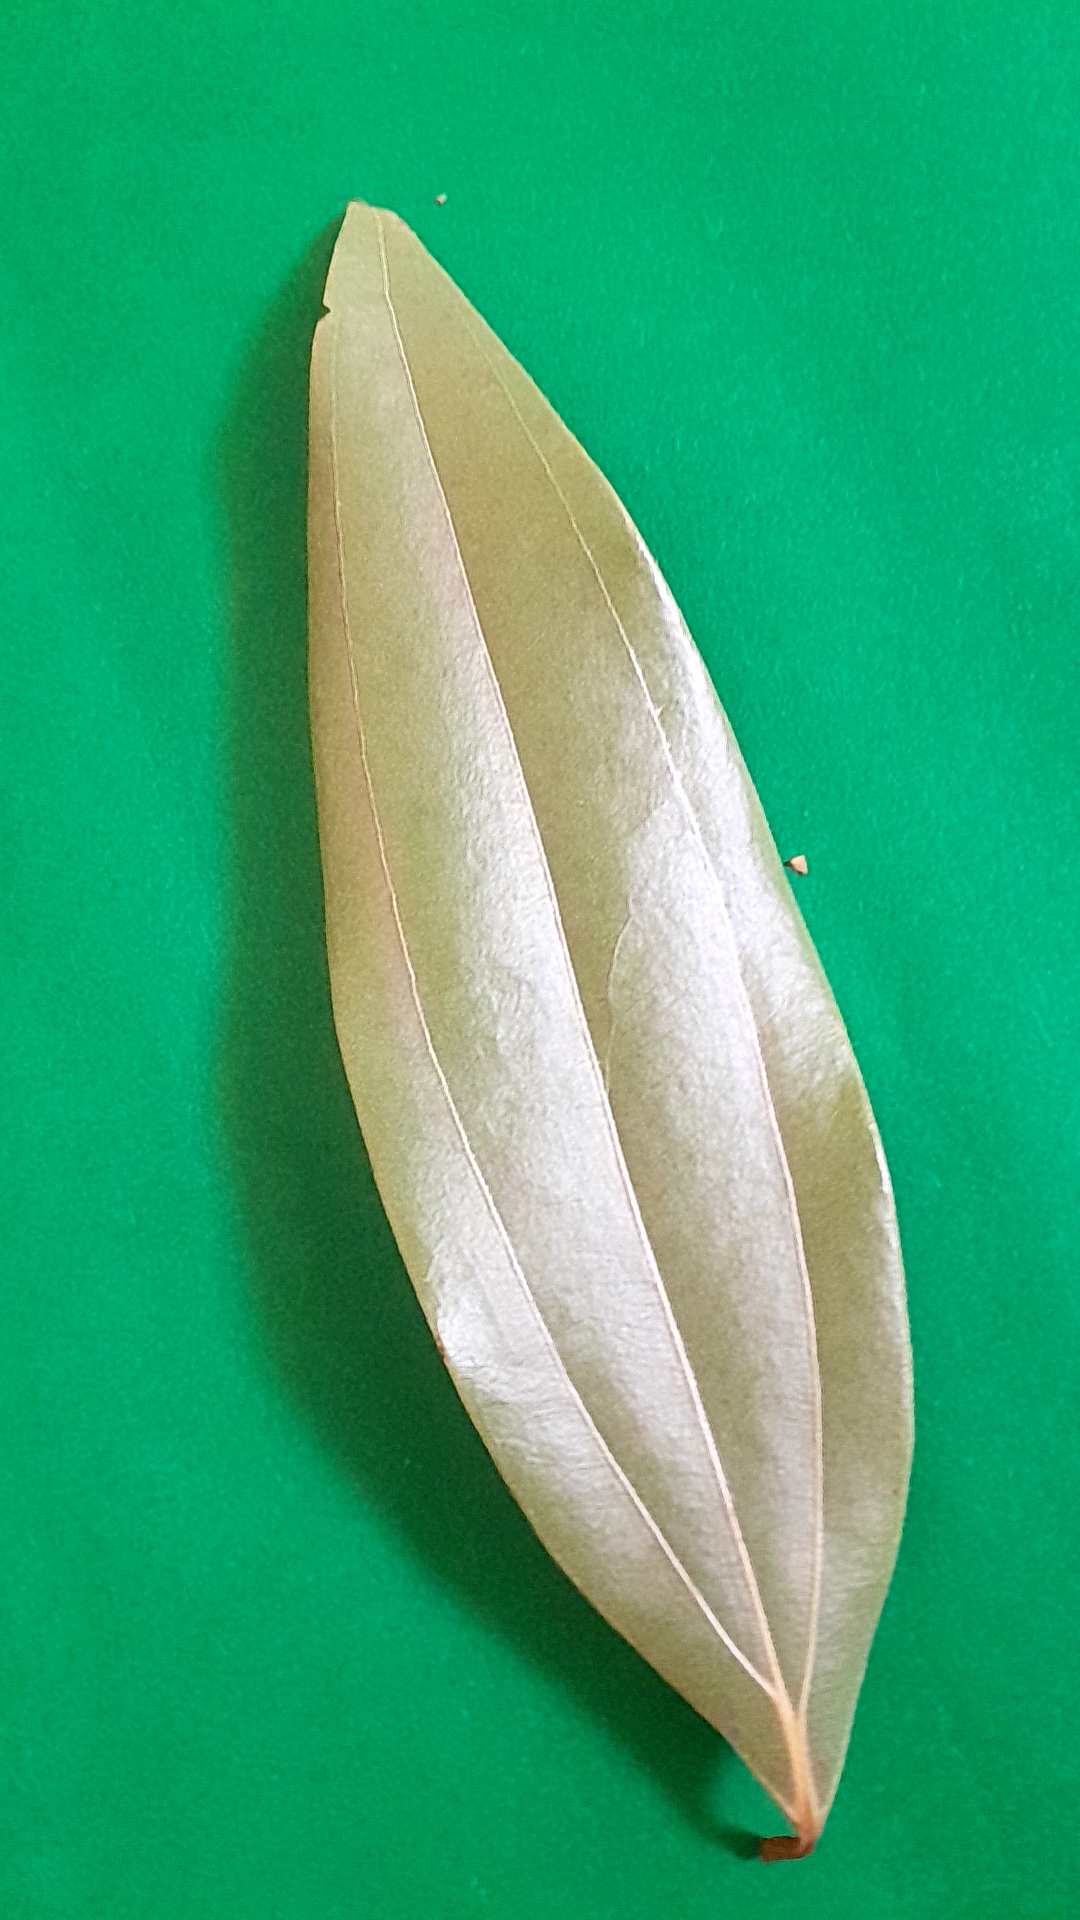
Label: Dry Leaf